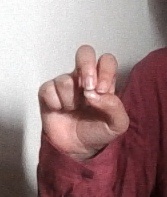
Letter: gaaf